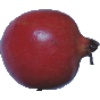
Label: Pomegranate 1